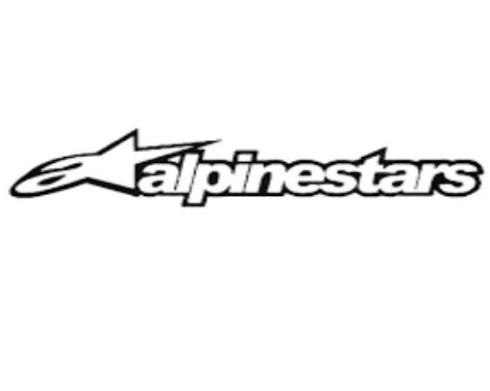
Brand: alpinestars-1
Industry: Clothes